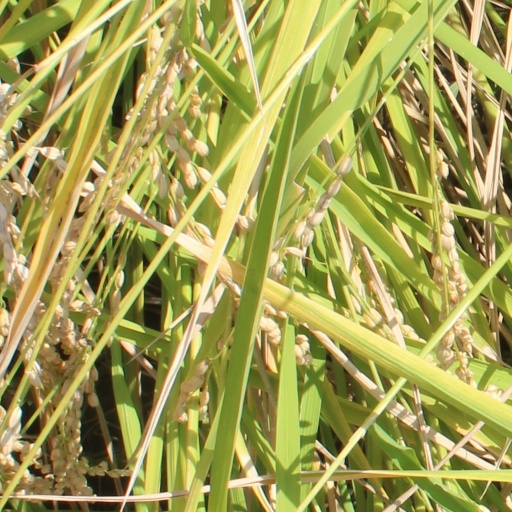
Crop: rice